Economy of Dubai

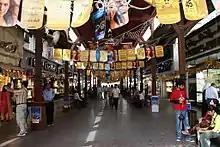
There are over 300 stores in the Gold Souk.

Dubai is home to skyscrapers such as Emirates Towers, which are the 12th and 24th tallest buildings in the world, and the Burj-al-Arab hotel, located on its artificial island and currently the world's fifth tallest and most expensive hotel.